John Thomas Blight

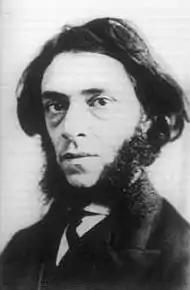

John Thomas Blight FSA (27 October 1835 – 23 January 1911) was a Cornish archaeological artist born near Redruth in Cornwall, England, UK.